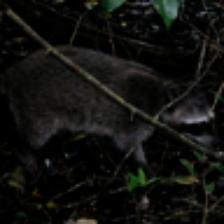
Label: NonHuman